Coorong National Park

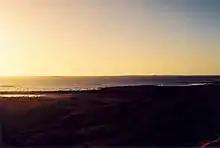

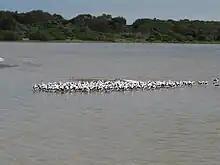

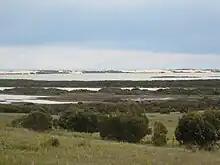

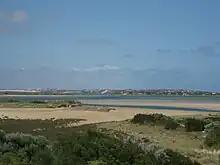

Its name is thought to be a corruption of the Ngarrindjeri word "kurangk", also written "Kurangh", meaning a long or narrow lagoon or neck.